List of Planetes episodes

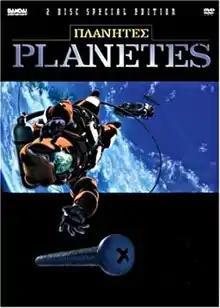
Cover art for the volume 1 compilation DVD of "Planetes" released by Bandai Entertainment

This is a list of episodes of the Japanese animated TV series .